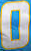
Number: 0